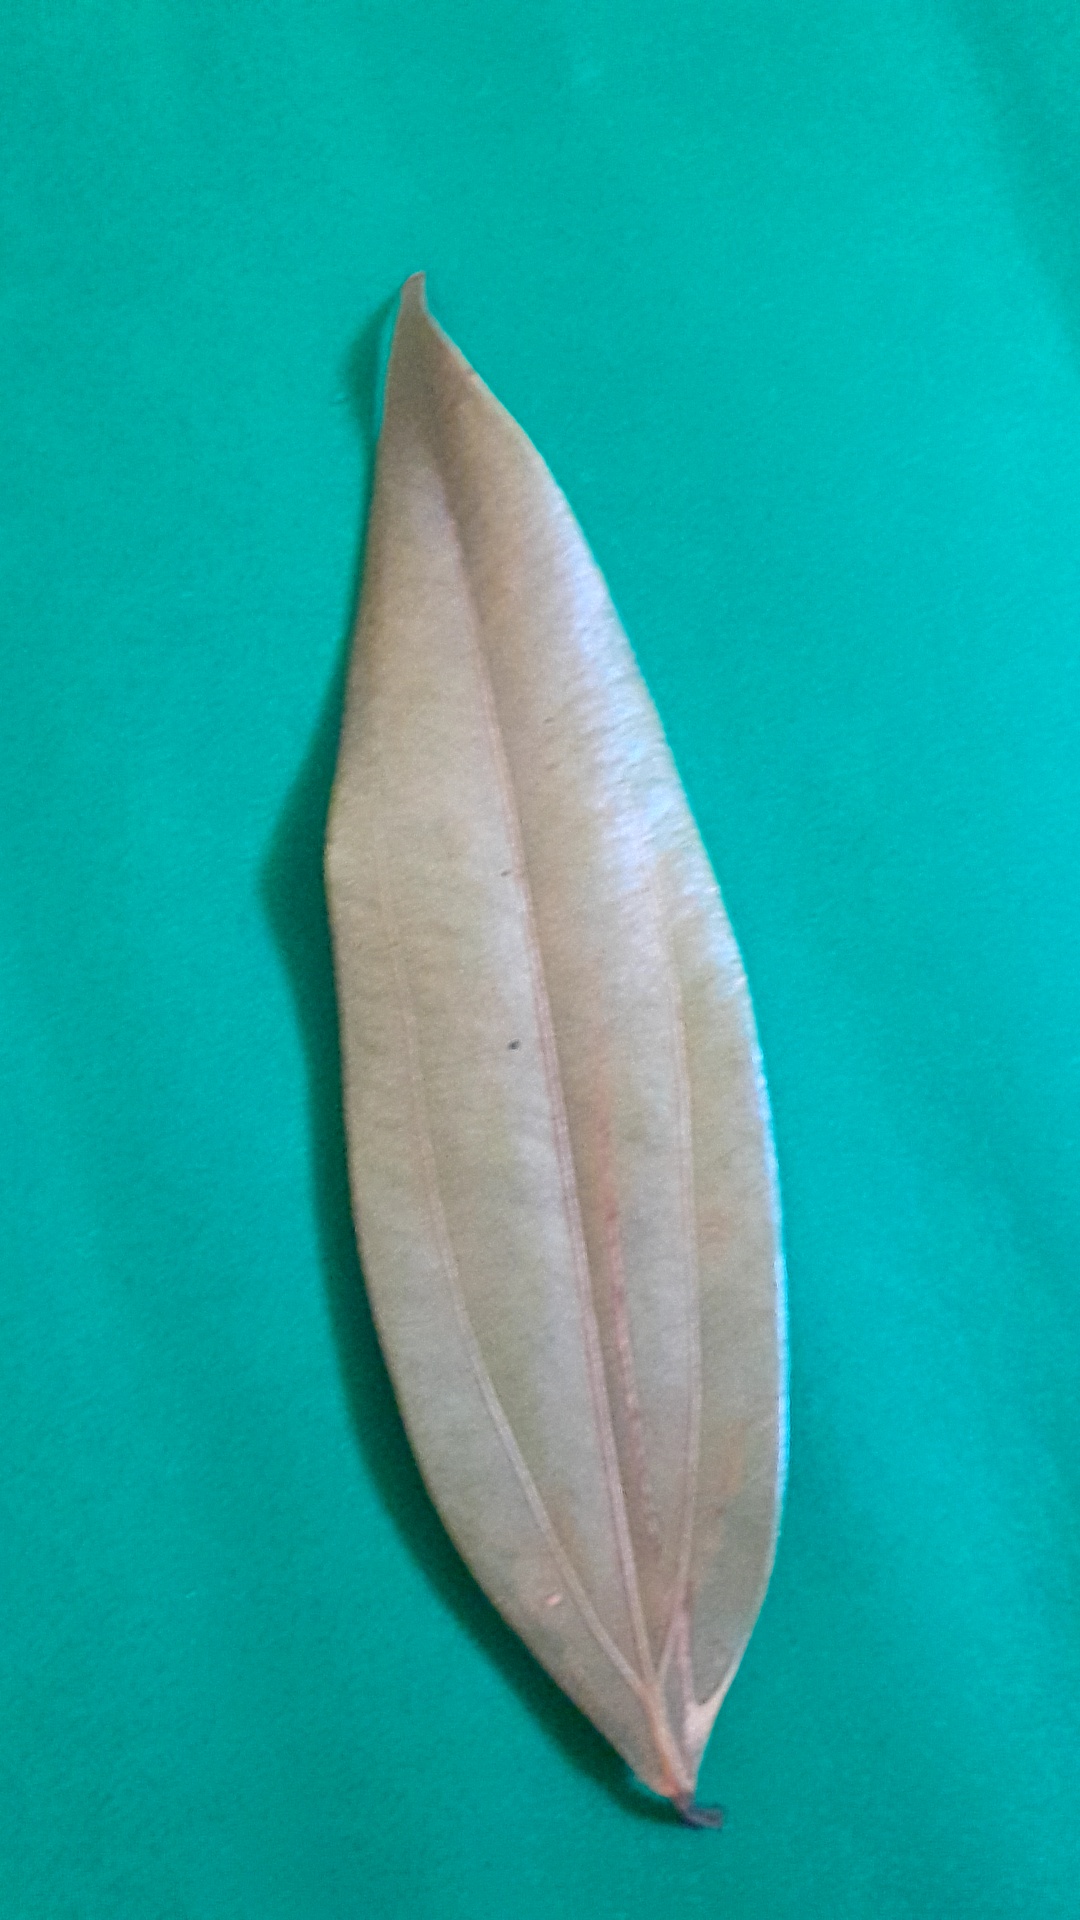
Label: Dry Leaf